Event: Nepal Earthquake
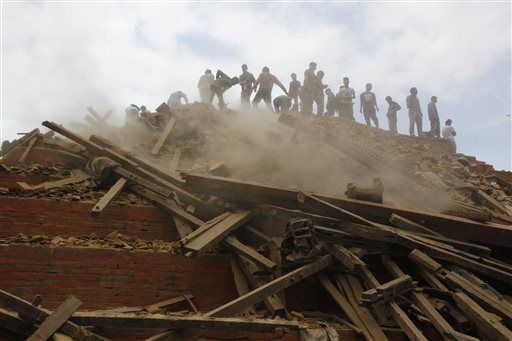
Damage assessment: damage